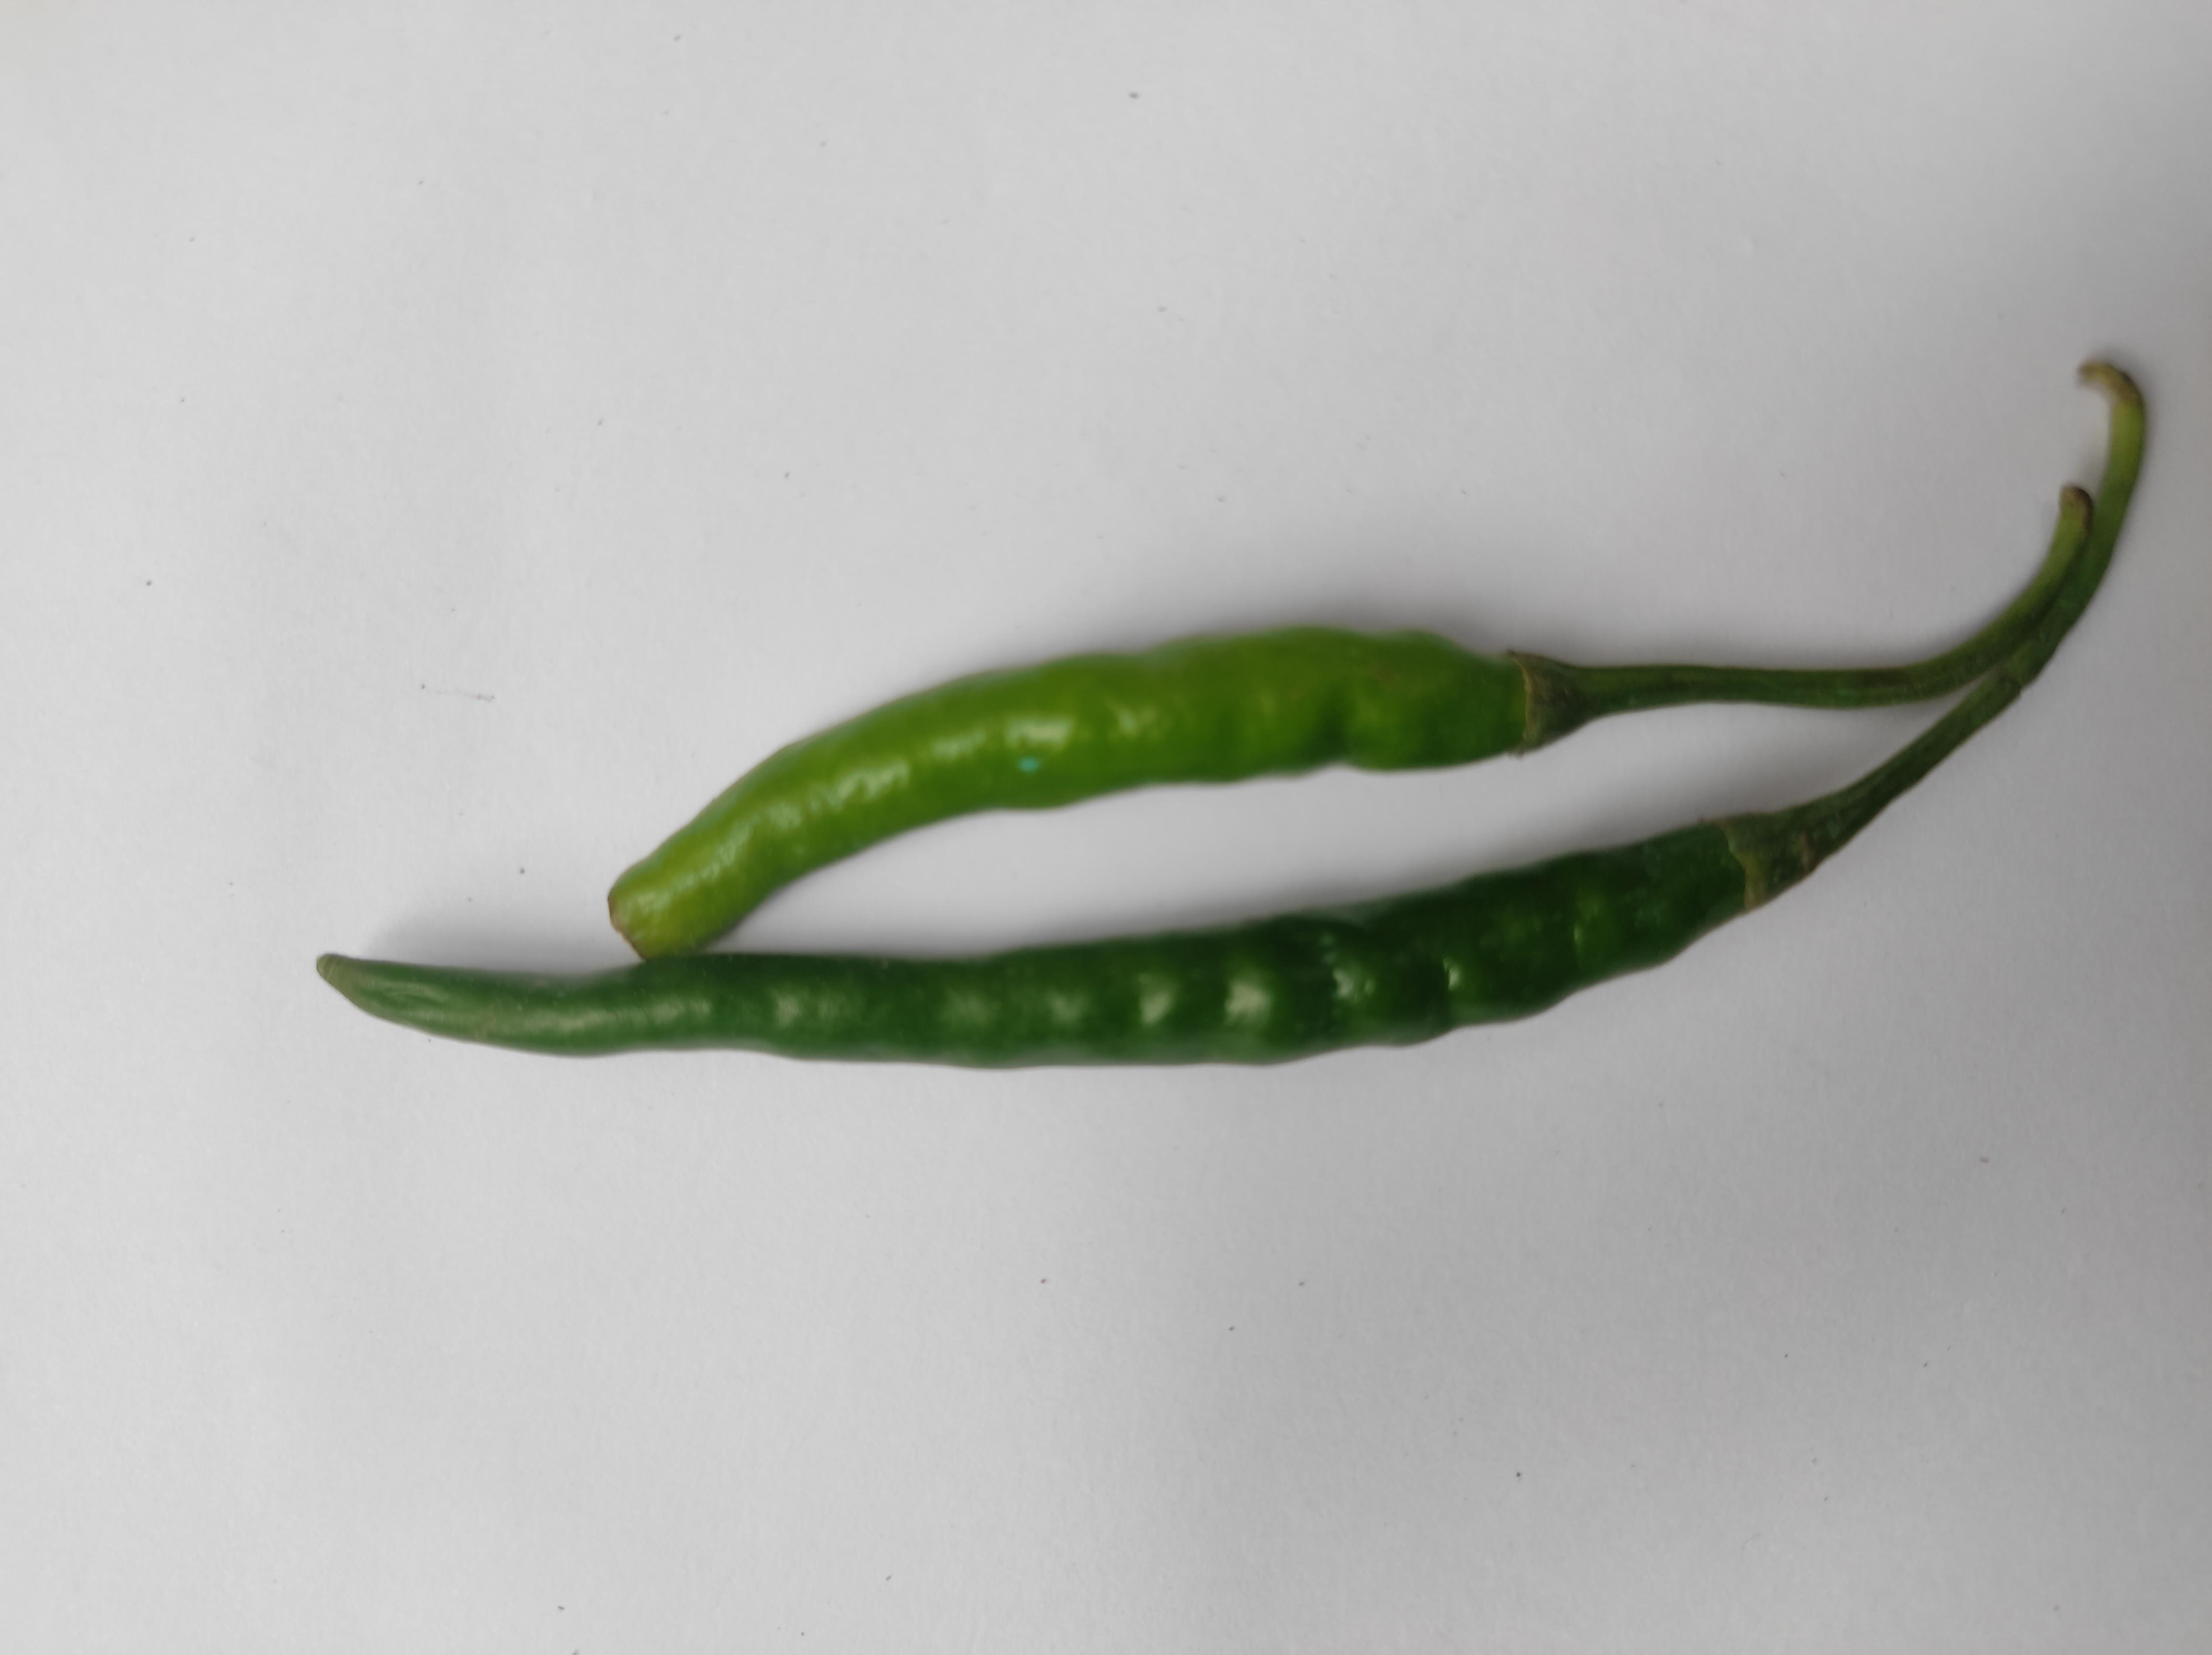
Label: Green Chili